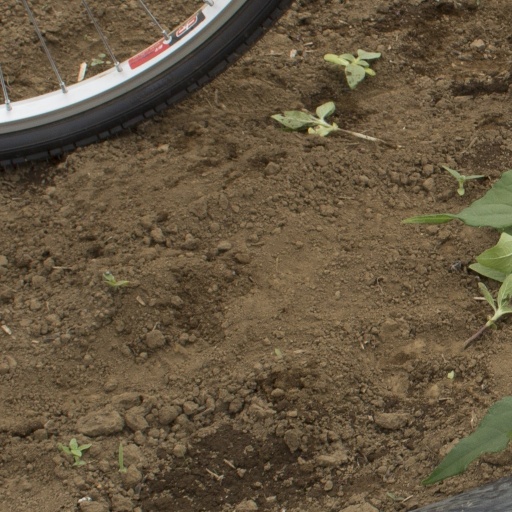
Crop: Jerusalem artichoke